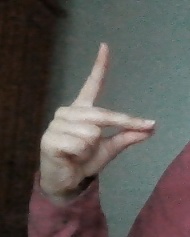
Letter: ta